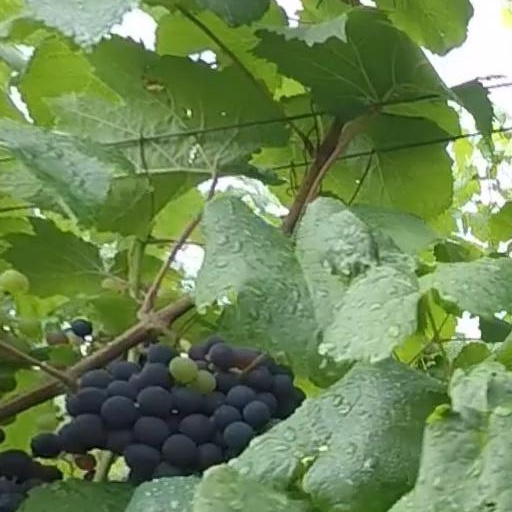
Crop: grape